Jonah Hex (film)

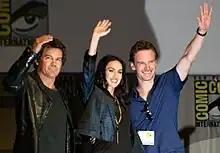
Josh Brolin, Megan Fox and Michael Fassbender promoting the film at the 2009 San Diego Comic-Con.

In 2000, 20th Century Fox developed a one-hour television adaptation based on the character, with producers Akiva Goldsman and Robert Zappia involved, but the project never came to fruition. In July 2007, Warner Bros. held the film rights to the character and sought to make a film. Goldsman paired with Andrew Lazar as producers, and Mark Neveldine and Brian Taylor wrote the screenplay, which adapted an incarnation of the comic books that combined the Western genre with supernatural elements. In October 2008, Josh Brolin entered talks to be cast as Jonah Hex under the direction of Neveldine and Taylor. The following month, Neveldine and Taylor stepped down from being directors due to creative differences with the studio. The studio explored the possibility of hiring Andy Fickman or McG and by January 2009, it chose Jimmy Hayward (who previously directed "Horton Hears a Who!") to direct "Jonah Hex". By the following February, Brolin was set to star alongside John Malkovich, who was cast as the antagonist Quentin Turnbull. Filming began in Louisiana in April 2009. Director Francis Lawrence was brought in to supervise a number of reshoots.